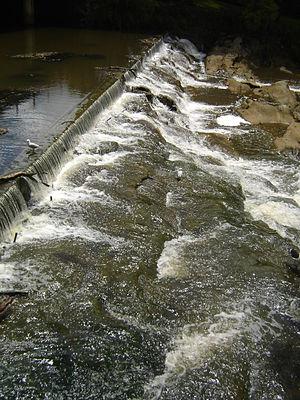
Seuil artificiel de béton, à Warkworth (Nouvelle-Zélande), apposé sur un seuil naturel rocheux. Il a permis de remonter de quelques dizaines de cm le niveau en amont du seuil, mais en rendant un peu plus dificile la remontée des poissons.
Un seuil désigne une courte section du lit d'un cours d'eau où, pour des raisons géomorphologiques naturelles ou à la suite d'une construction humaine, le fond du lit est fixé, ce qui conduit très souvent à y modifier fortement la hauteur de la lame d'eau.